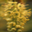
Label: maple_tree